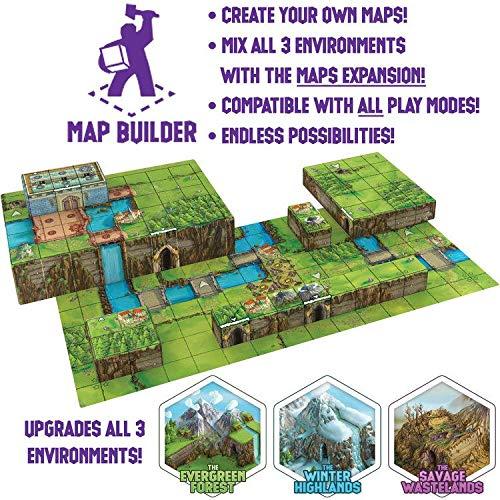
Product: Gamelyn Games Map Pack: Tiny Epic Tactics
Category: Toys & Games | Games & Accessories | Board Games
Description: The Maps Expansion is usable with ALL play modes.
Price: $15.00
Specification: ProductDimensions:7.2x5.2x1inches|ItemWeight:1pounds|ShippingWeight:1pounds(Viewshippingratesandpolicies)|ASIN:B07Y2JDSLR|Manufacturerrecommendedage:12yearsandup